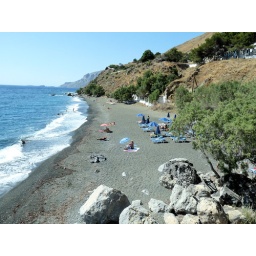
The volcanic sand of Plati Gialos beach on Kalymnos. Very uncomfortable to walk on after baking in the hot sun.